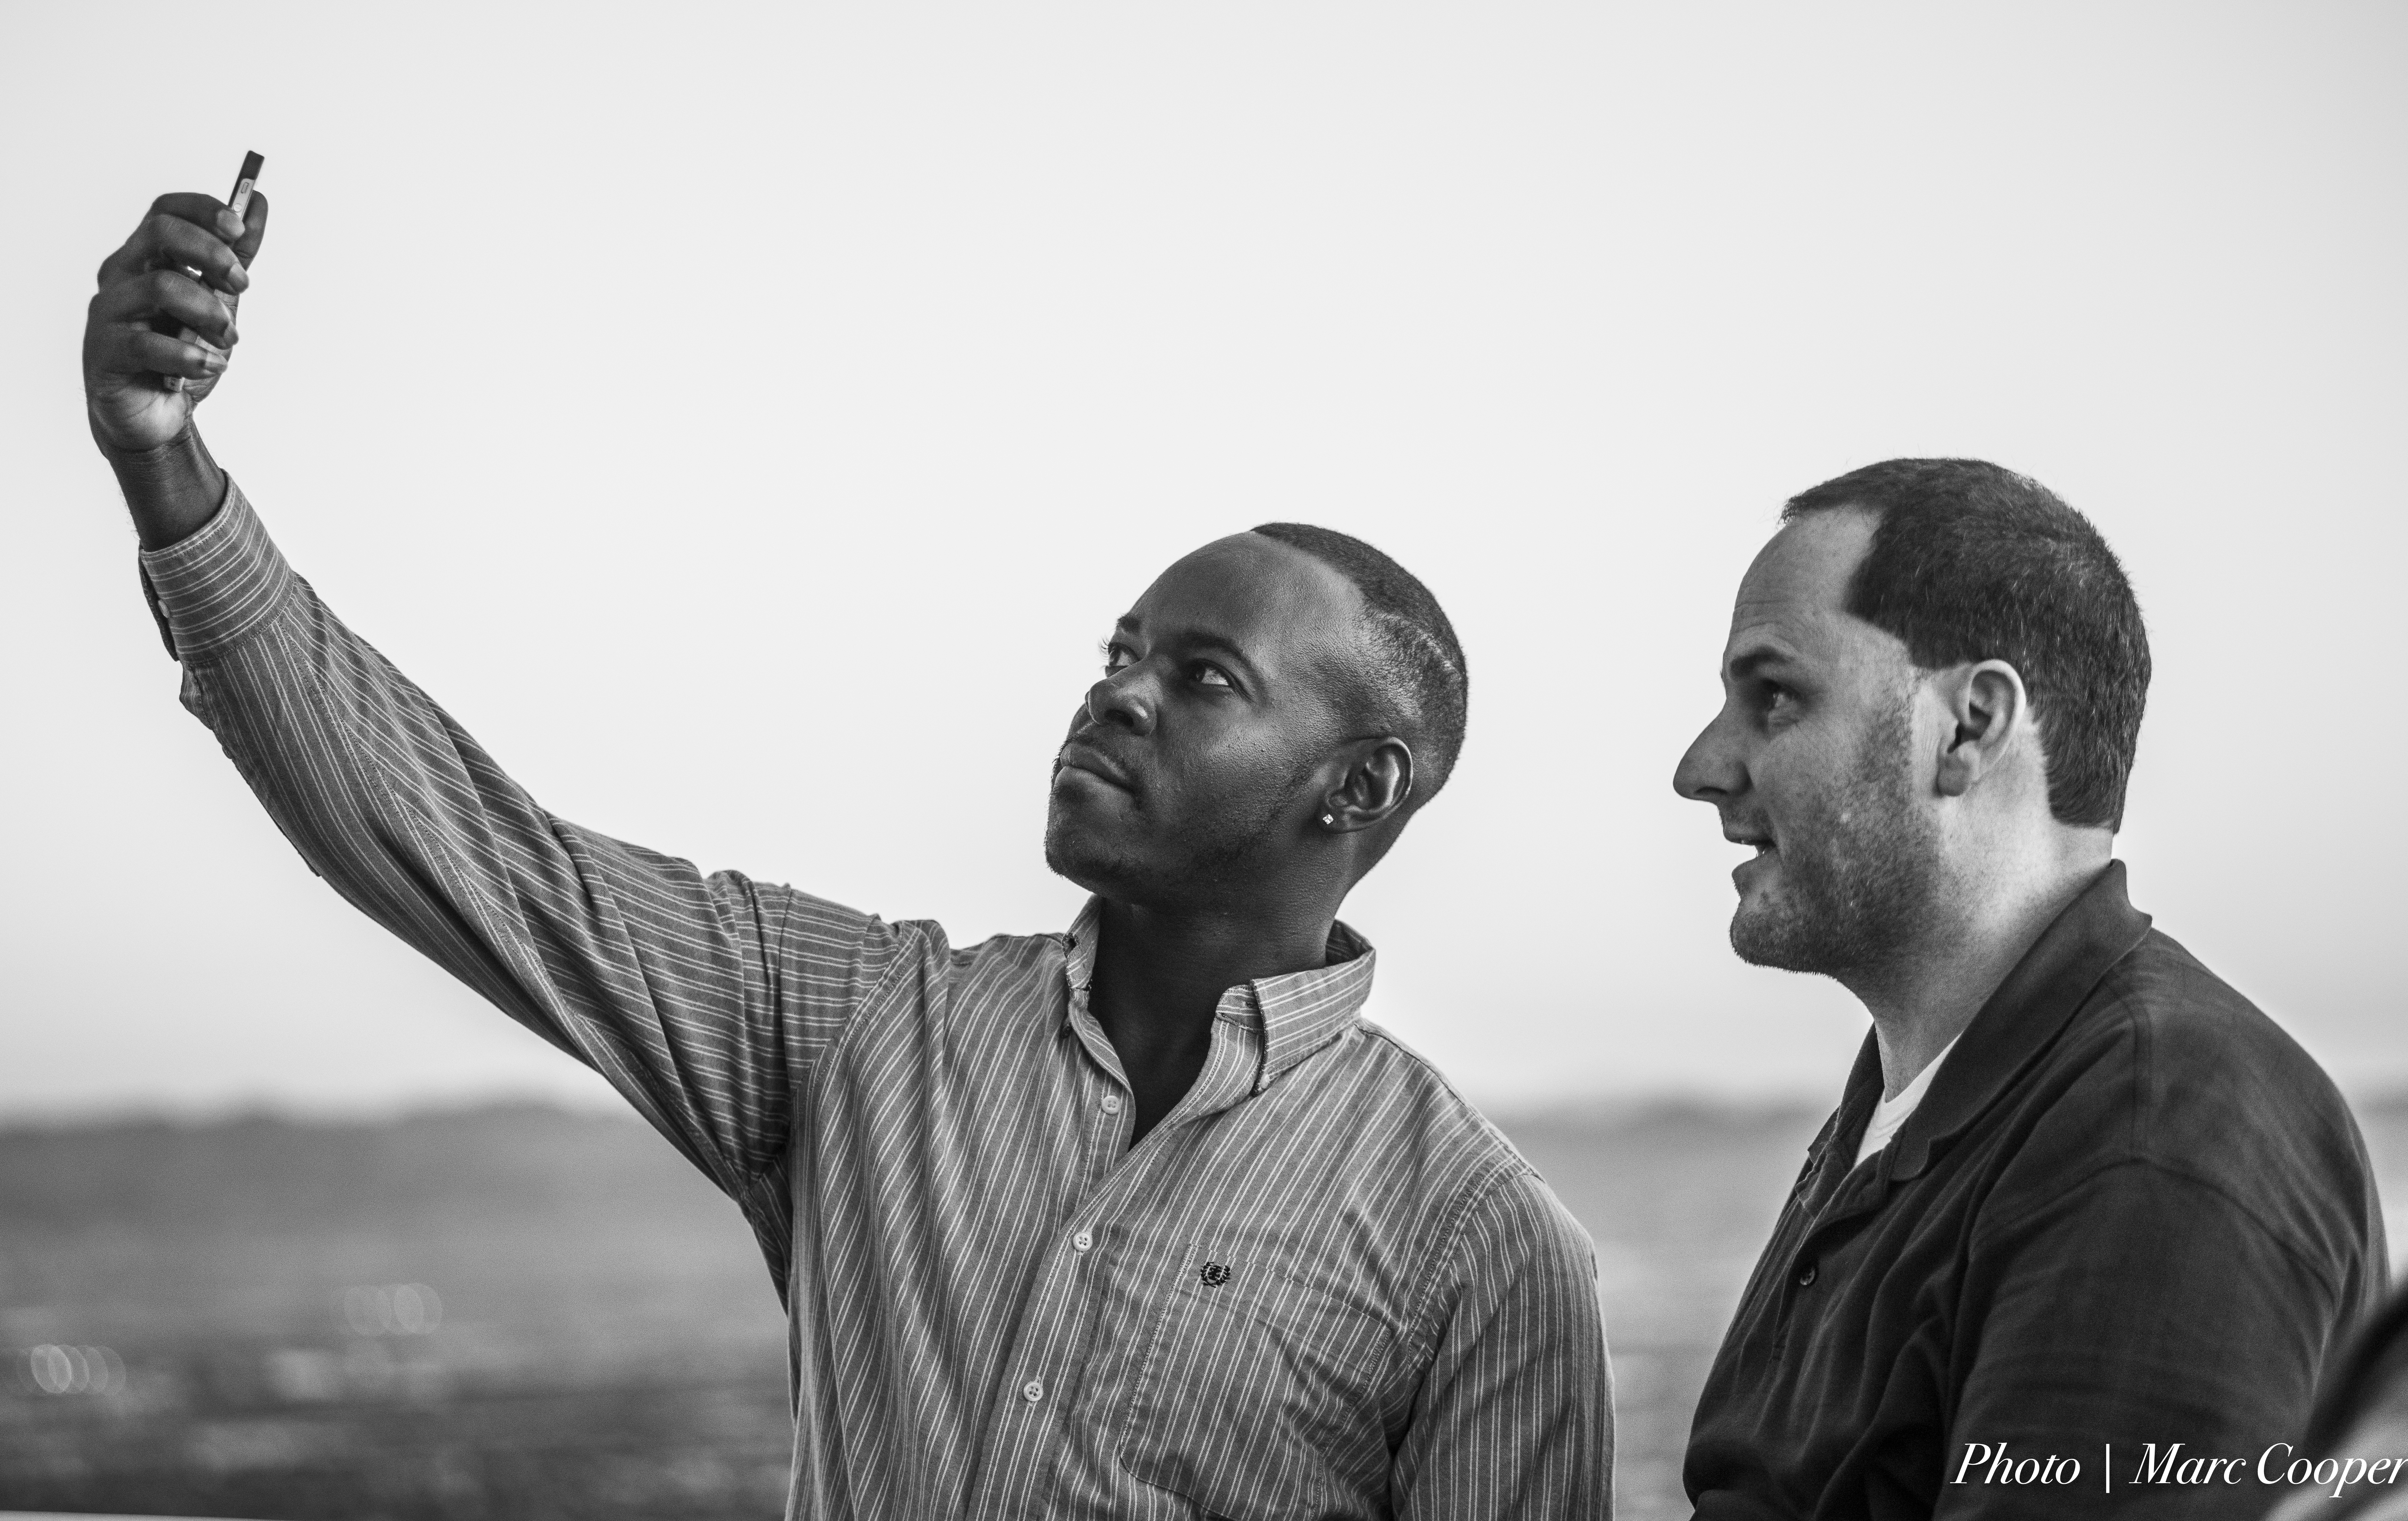
man, person, black and white, people, photography, male, portrait, black, monochrome, conversation, photograph, monochrome photography